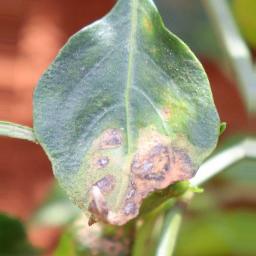
Label: cercospora